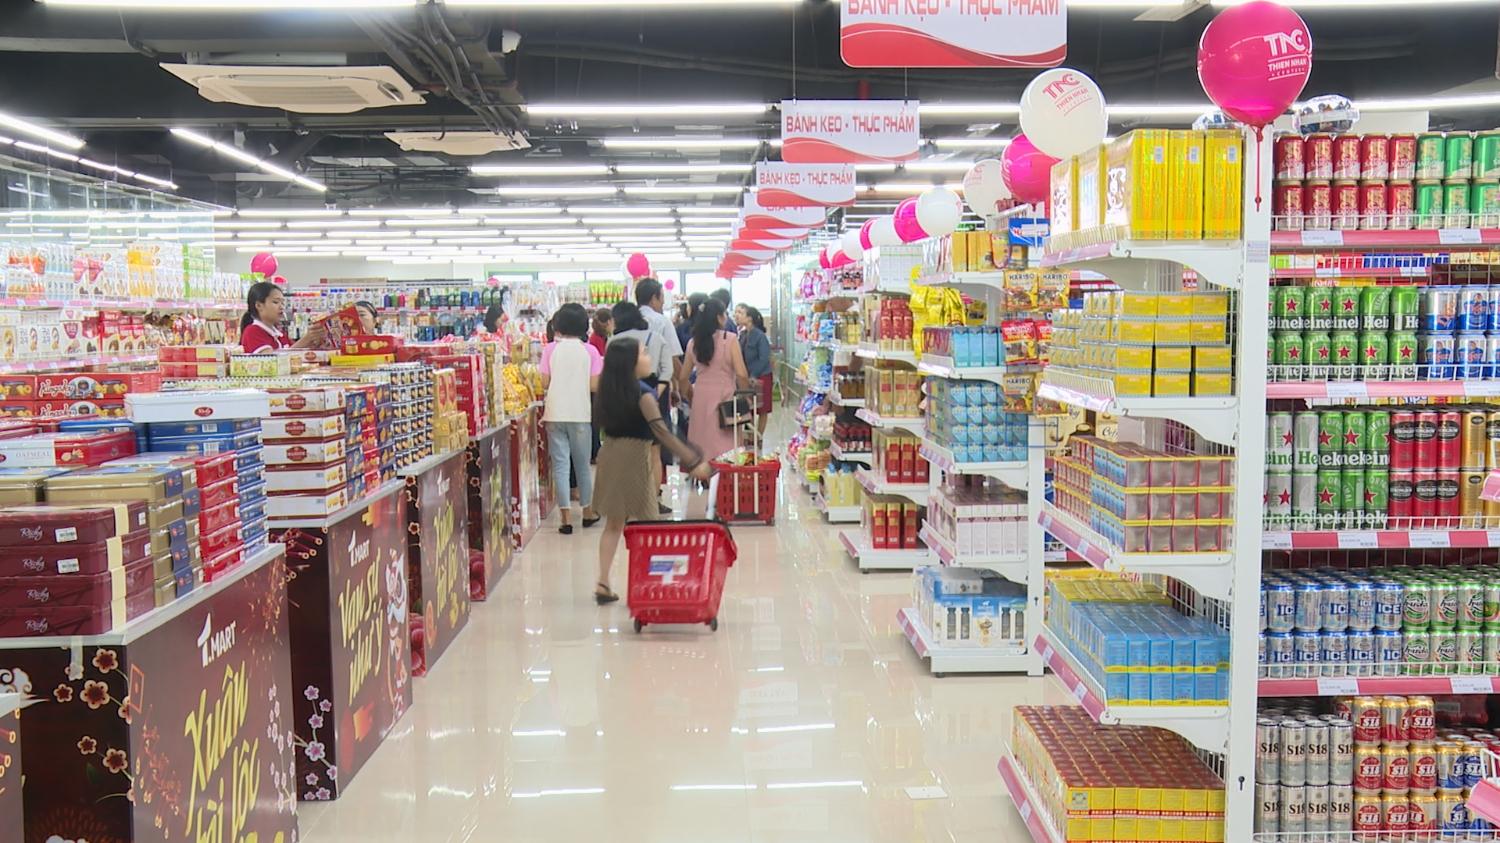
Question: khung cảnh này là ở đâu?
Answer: siêu thị